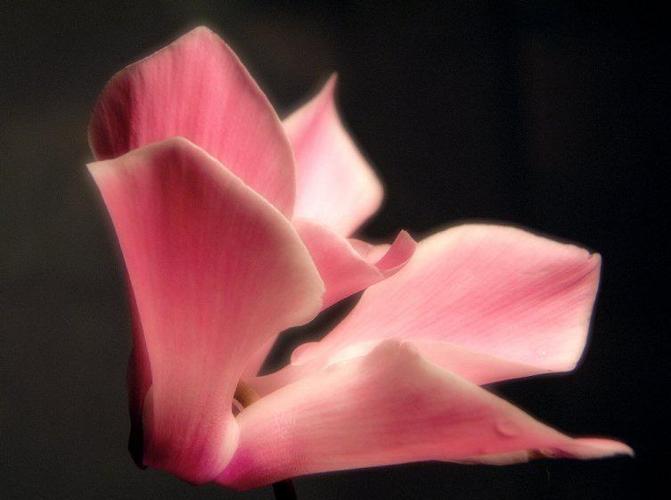
Label: cyclamen